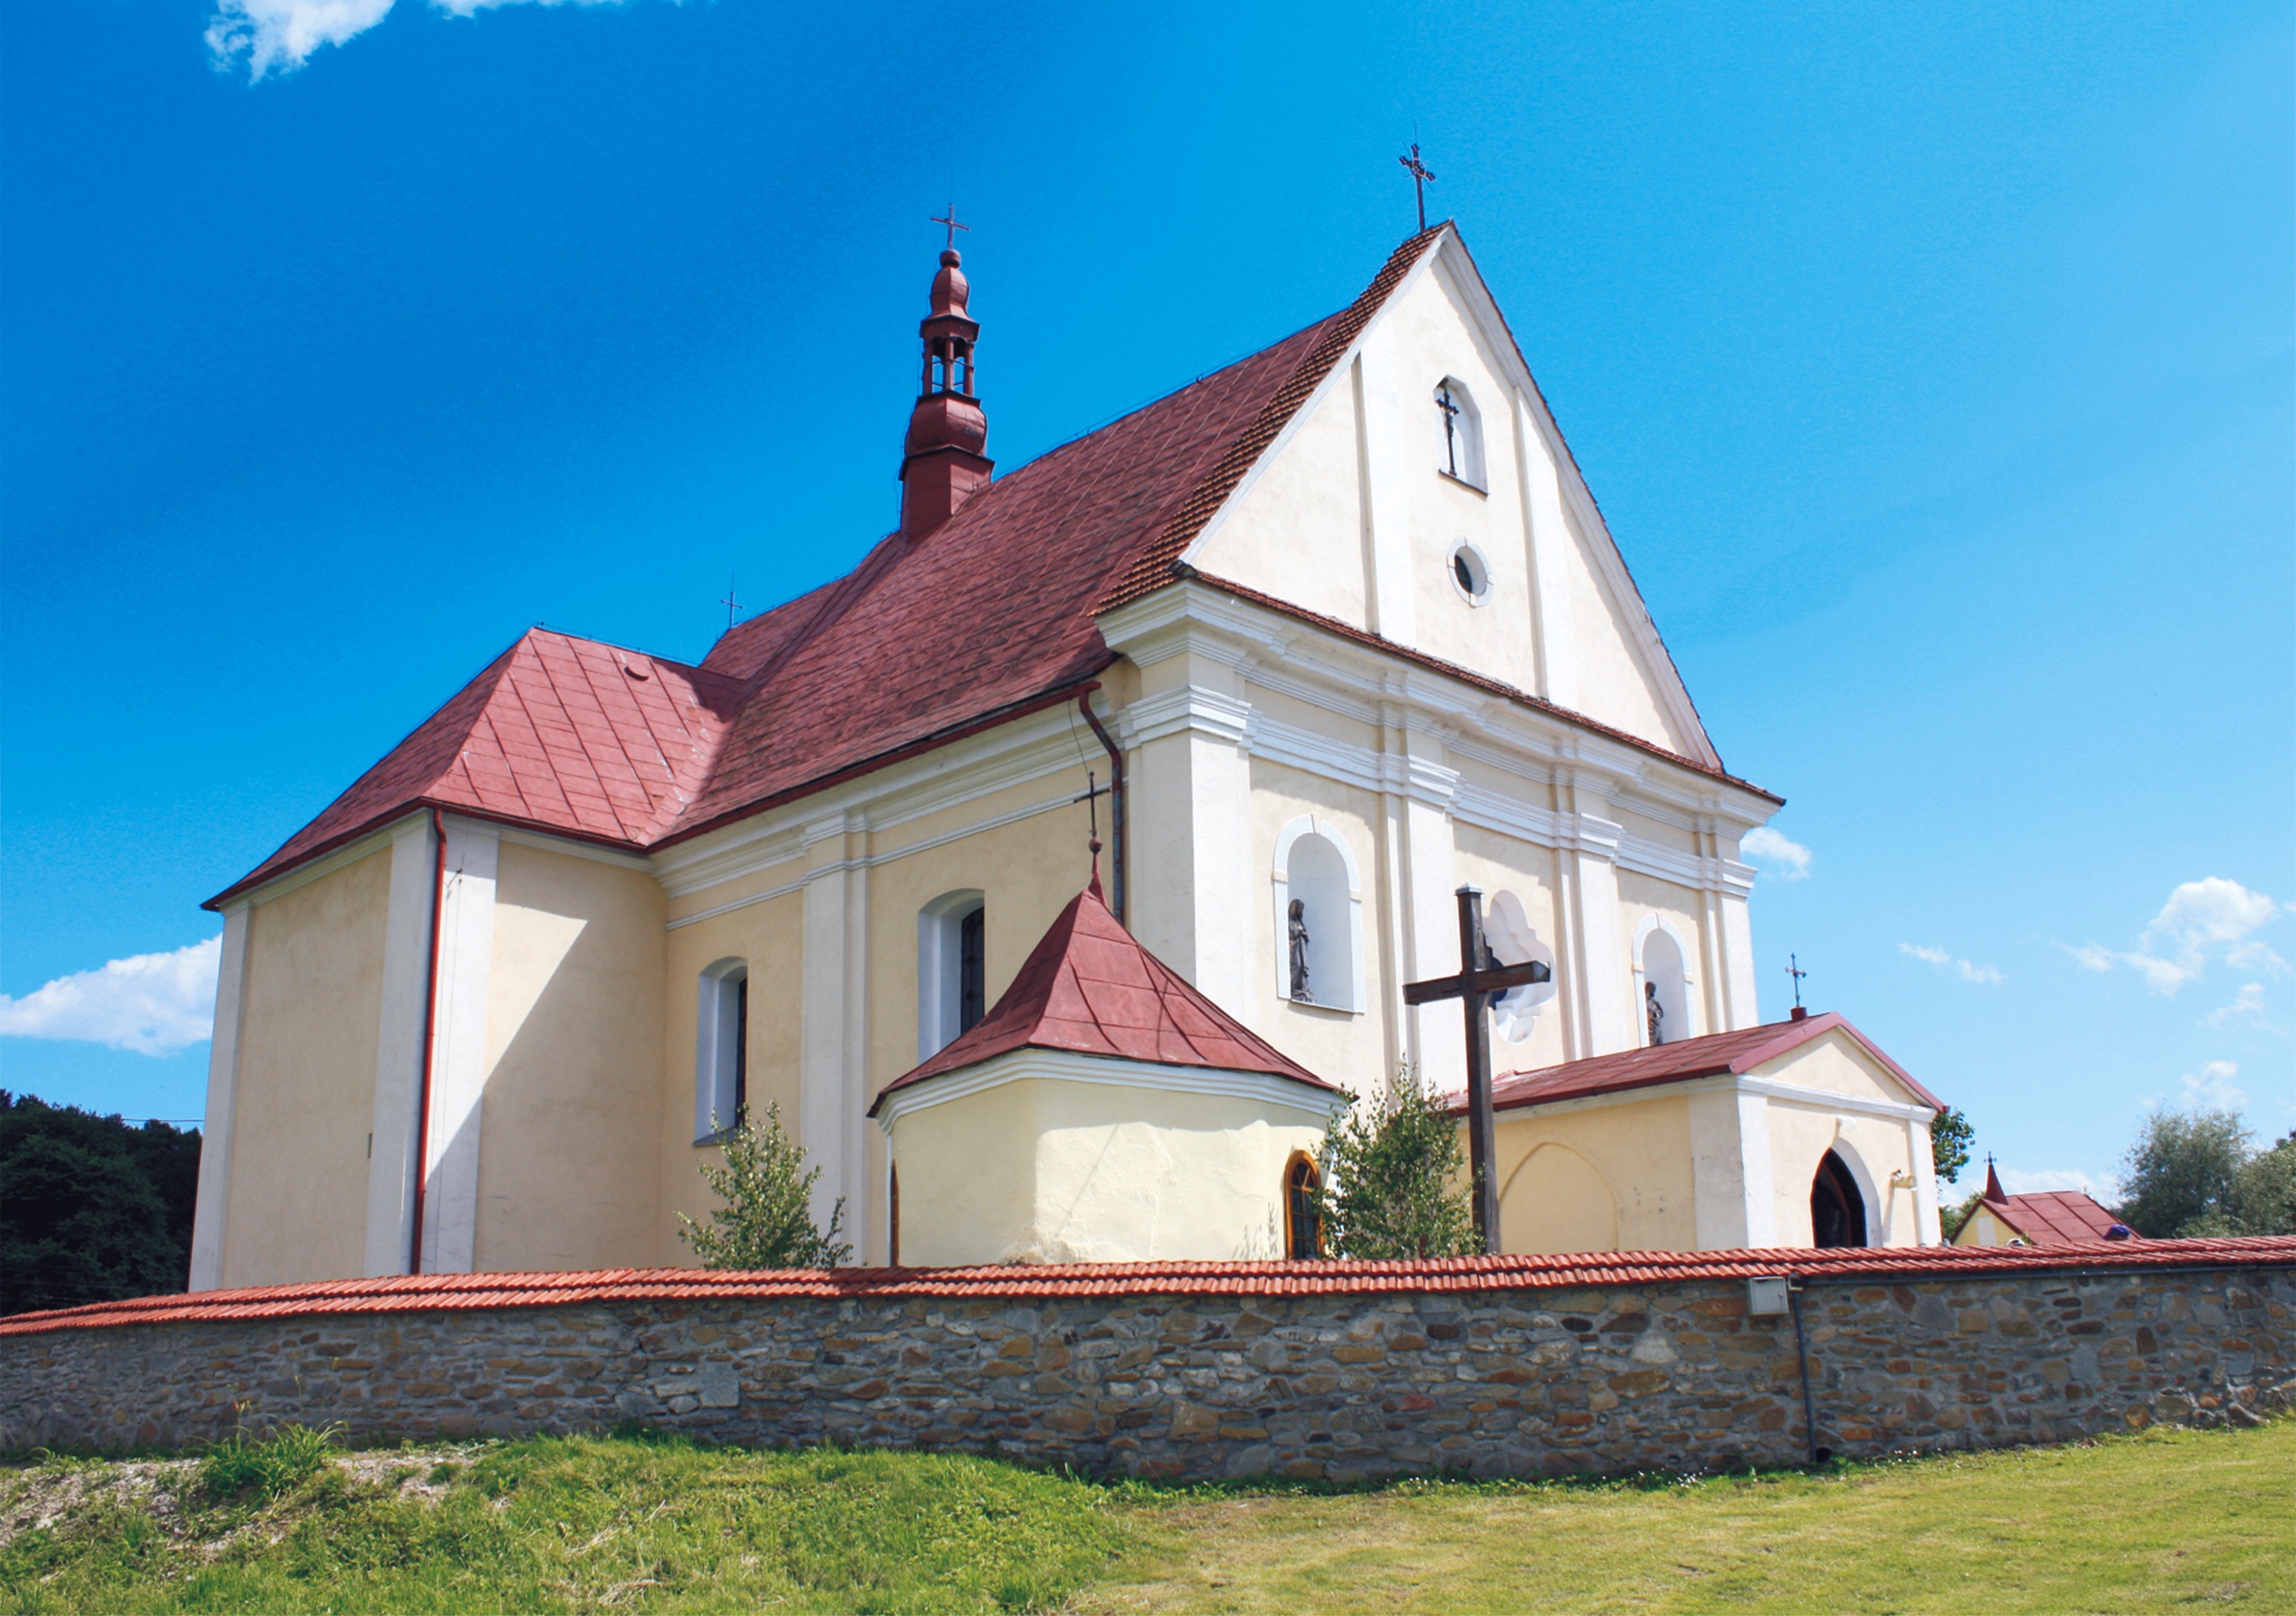
villa, house, building, home, cottage, facade, property, church, chapel, place of worship, farmhouse, monastery, estate, spanish missions in california, hoczew, parish of st anny